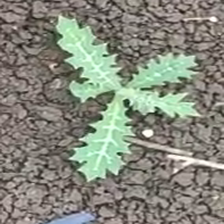
Weed species: Bilayat_(Mexicana_Argemone)